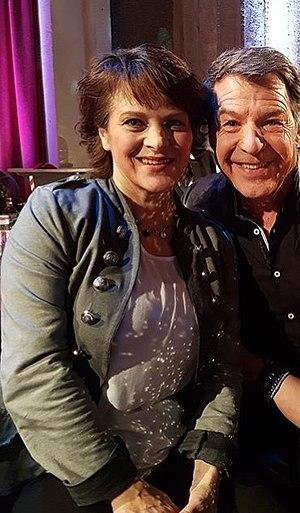
Nicki, de son vrai nom Doris Andrea Hrda est une chanteuse allemande.